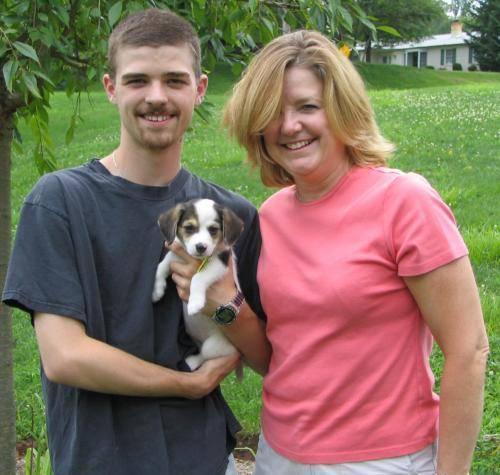
dog